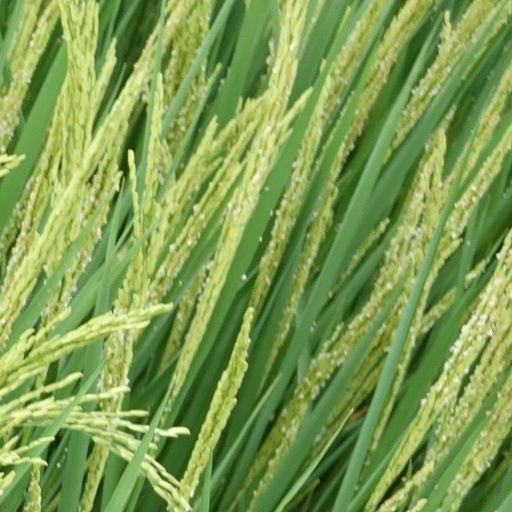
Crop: rice